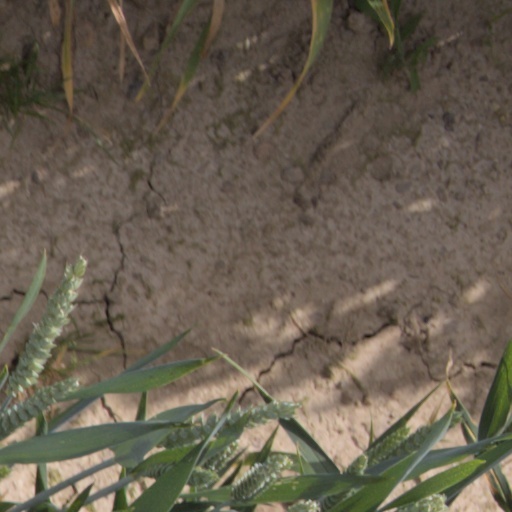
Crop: wheat